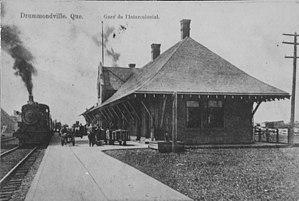
La gare de Drummondville est une gare ferroviaire canadienne, située à Drummondville dans la province de Québec.